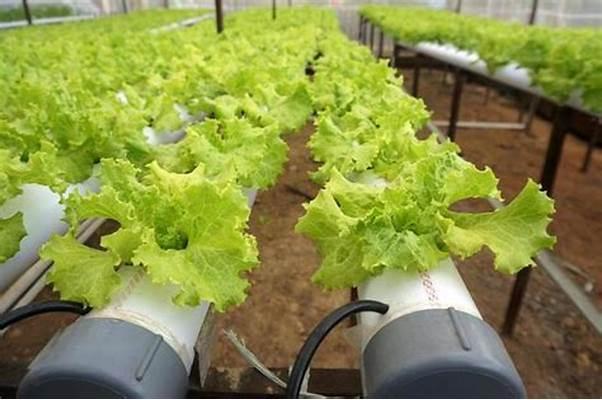
Mabomba yenye rangi nyeupe, yaliyopangwa katika safu zilizonyooka zenye mimea iliyoota na kuchipua kwa rangi ya kijani kibichi, kuashiria ni mabomba yatumikayo kwa ajili ya kilimo cha haidroponi.